Gaylord Family Oklahoma Memorial Stadium

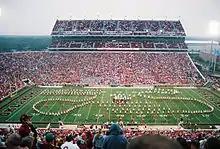
The east side of the stadium during halftime of the September 2, 2006 game between the Oklahoma Sooners and the UAB Blazers

The north and west entries were renovated to match the Cherokee Gothic look of most campus buildings, and other cosmetic enhancements were made to the press box. A reflecting pool just north of the stadium, filled in during the 1949 north end zone expansion, was restored in 2000. A new war memorial, listing the names of Sooners killed while serving in the U.S. armed forces, was placed next to the reflecting pool in 2003.